Severn Way

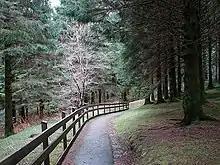
The start of the Severn Way path

The source of the River Severn is high on Plynlimon, in the uplands of mid Wales, from where both river and walk descend to Llanidloes, Newtown, Powys and Welshpool. It then follows the towpath of the Montgomeryshire Canal, passing through Shrewsbury, Shropshire and the Severn Gorge. It passes the cradle of the Industrial Revolution at Ironbridge before passing through Bridgnorth, Hampton Loade and Highley (in Shropshire), and Bewdley in Worcestershire, Stourport-on-Severn, Worcester, Upton-upon-Severn and Tewkesbury. It enters Gloucestershire and passes through Gloucester itself before passing Berkeley Castle and following the Severn Estuary past Slimbridge. Originally, the path finished at Severn Beach, but it has recently been extended to Bristol via Lawrence Weston, Shirehampton and through the Avon Gorge.